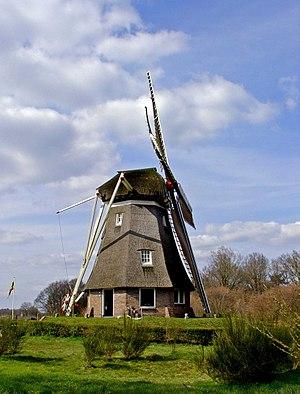
Cet article recense les moulins à vent de la province de Drenthe, aux Pays-Bas.